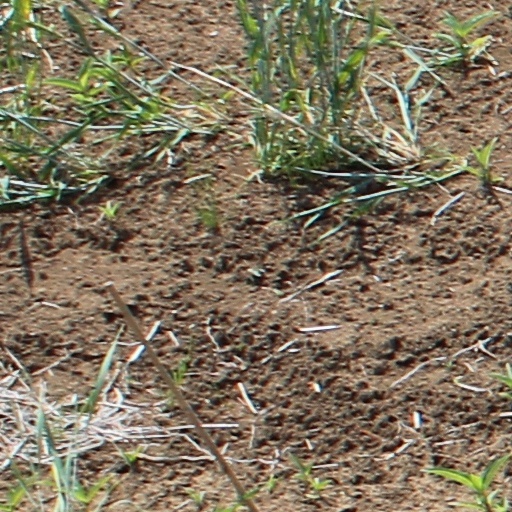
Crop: wheat